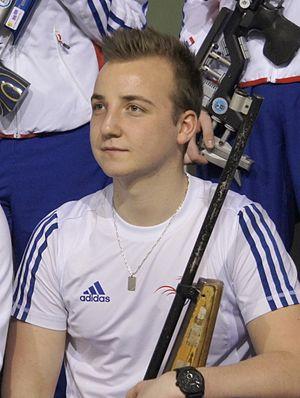
Championnat de France 2013 à Reims .